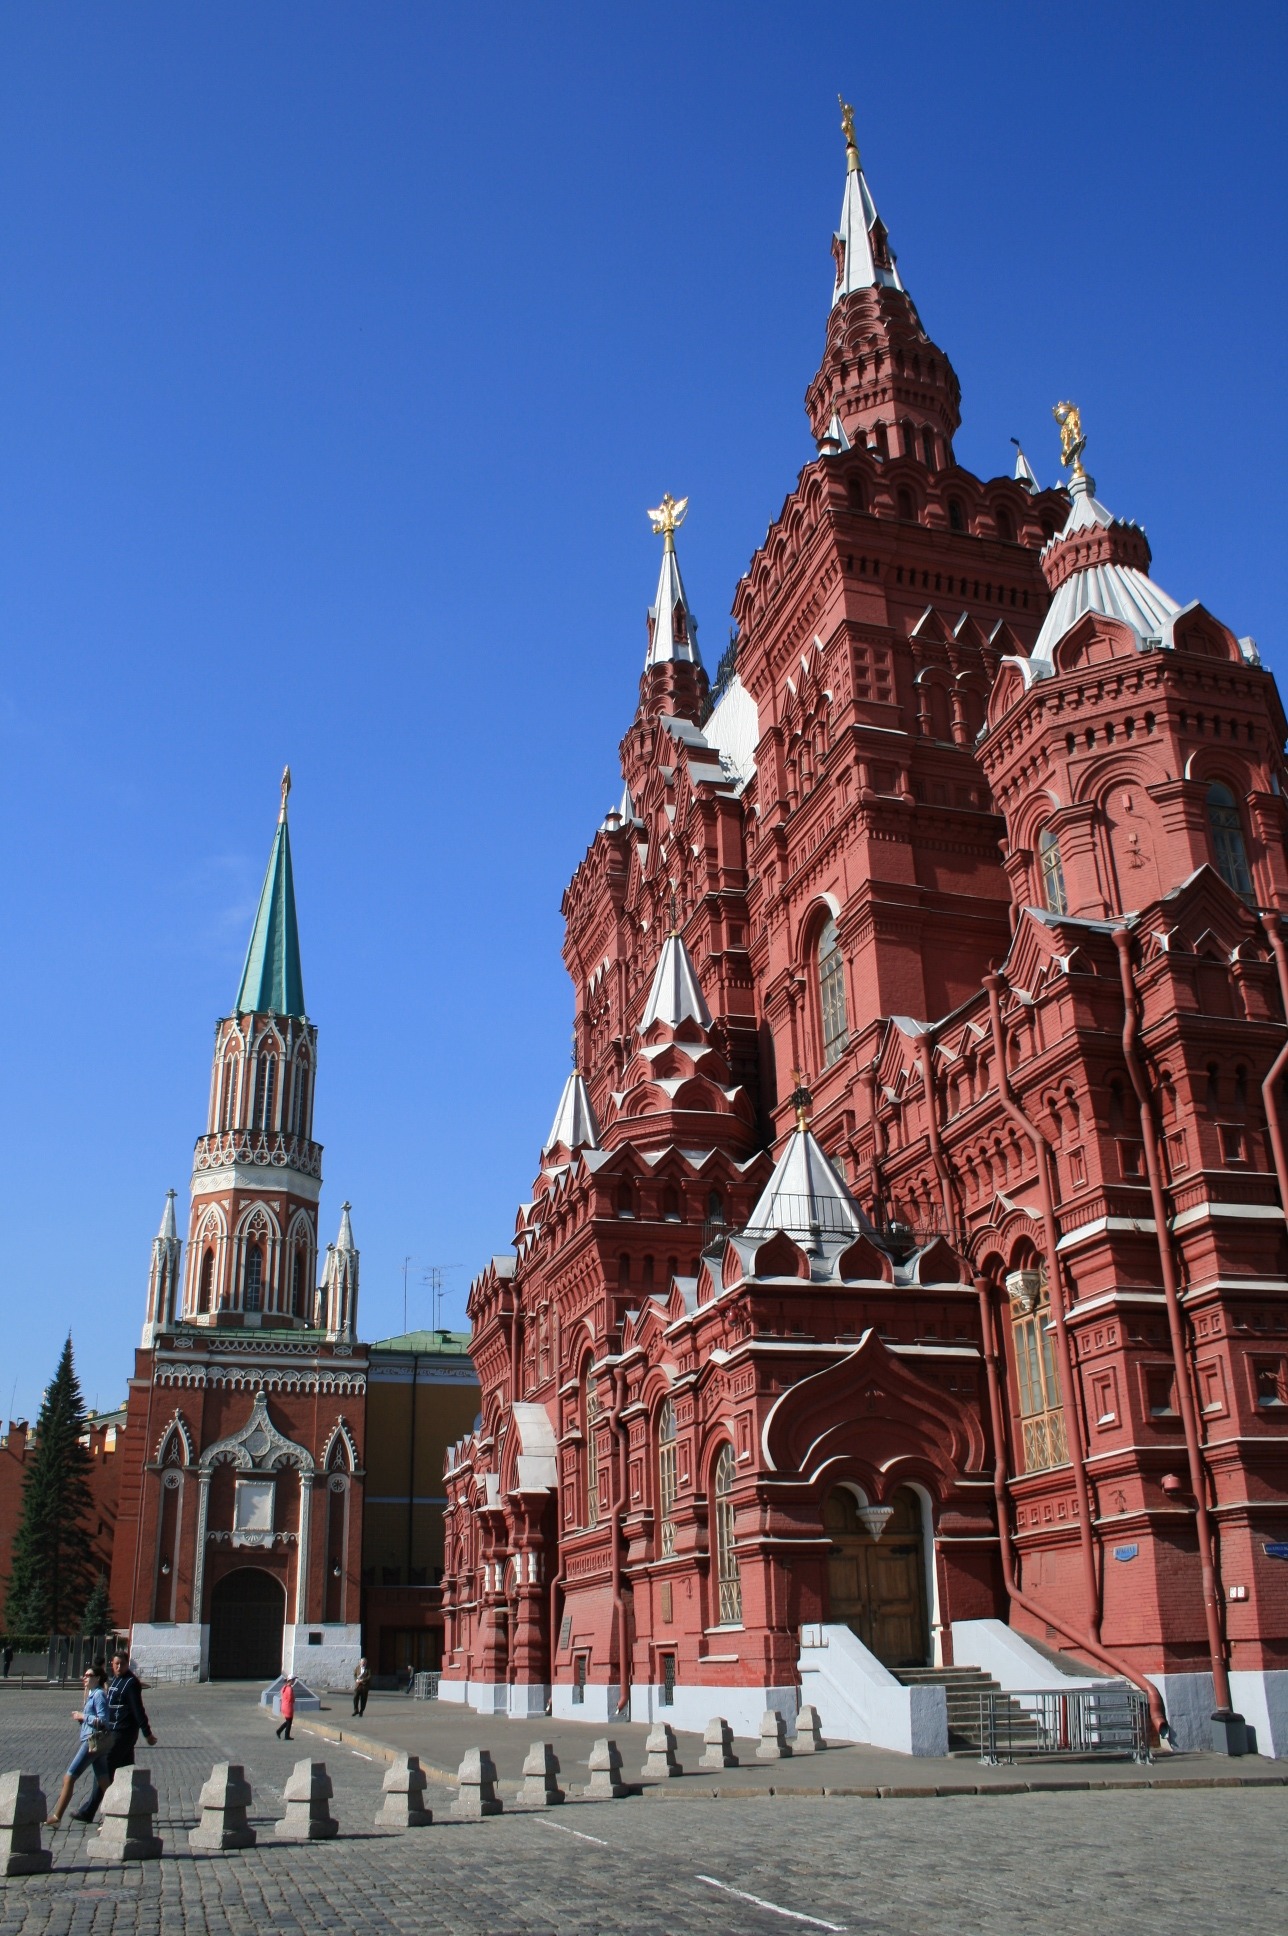
architecture, town, building, tower, landmark, facade, church, cathedral, tourism, place of worship, temple, spire, kremlin, historic site, red square paving, state history museum, red brick building, kremlin wall, cloudless blue sky, silver roofs, traffic guide stubs, intricately decorated building